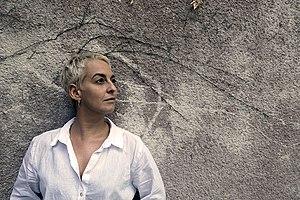
Arami Ullón, née le 1978 à Asunción, est une réalisatrice, scénariste et productrice paraguayenne.